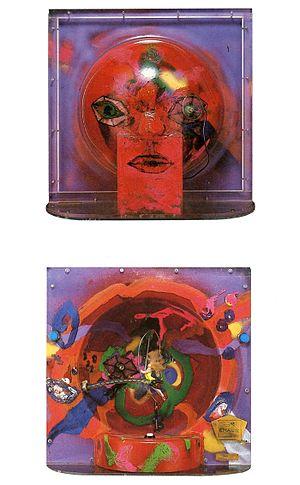
Irma Hünerfauth, également connue sous le nom de IRMAnipulations est une peintre, sculptrice et artiste d'objets allemande qui transforme les déchets de ferraille en sculptures, machines et objets d'art cinétique, se moquant de la société de consommation. Elle se rebelle contre l'académisme et suit les tendances radicales de l'art contemporain dans l'Allemagne de l'après-guerre. Son travail la relie aux artistes de la modernité d' après-guerre ainsi qu'aux artistes du Nouveau réalisme, comme Niki de Saint-Phalle, Jean Tinguely, Arman ou Daniel Spoerri.